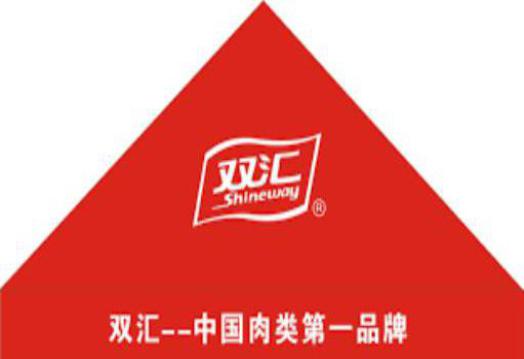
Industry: Food